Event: Nepal Earthquake
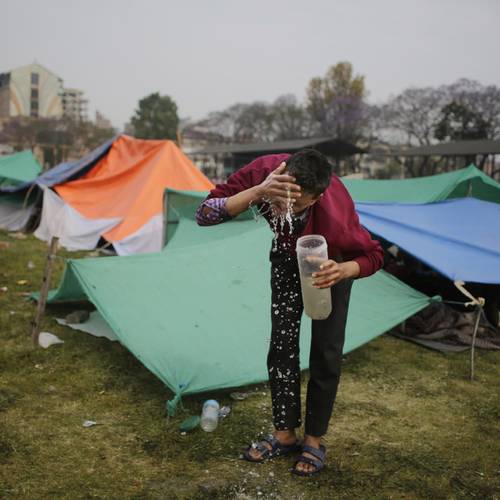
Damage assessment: no_damage